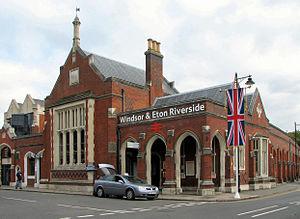
Gare de train de Windsor et Eton, Berkshire, Angleterre
Windsor est une ville du Royal Borough de Windsor et Maidenhead dans le Berkshire (Royaume-Uni), à 40 km à l'ouest de Londres. Située sur la Tamise, elle est surtout célèbre grâce au château de Windsor, dans lequel logent les souverains britanniques quand ils ne sont pas au palais de Buckingham.